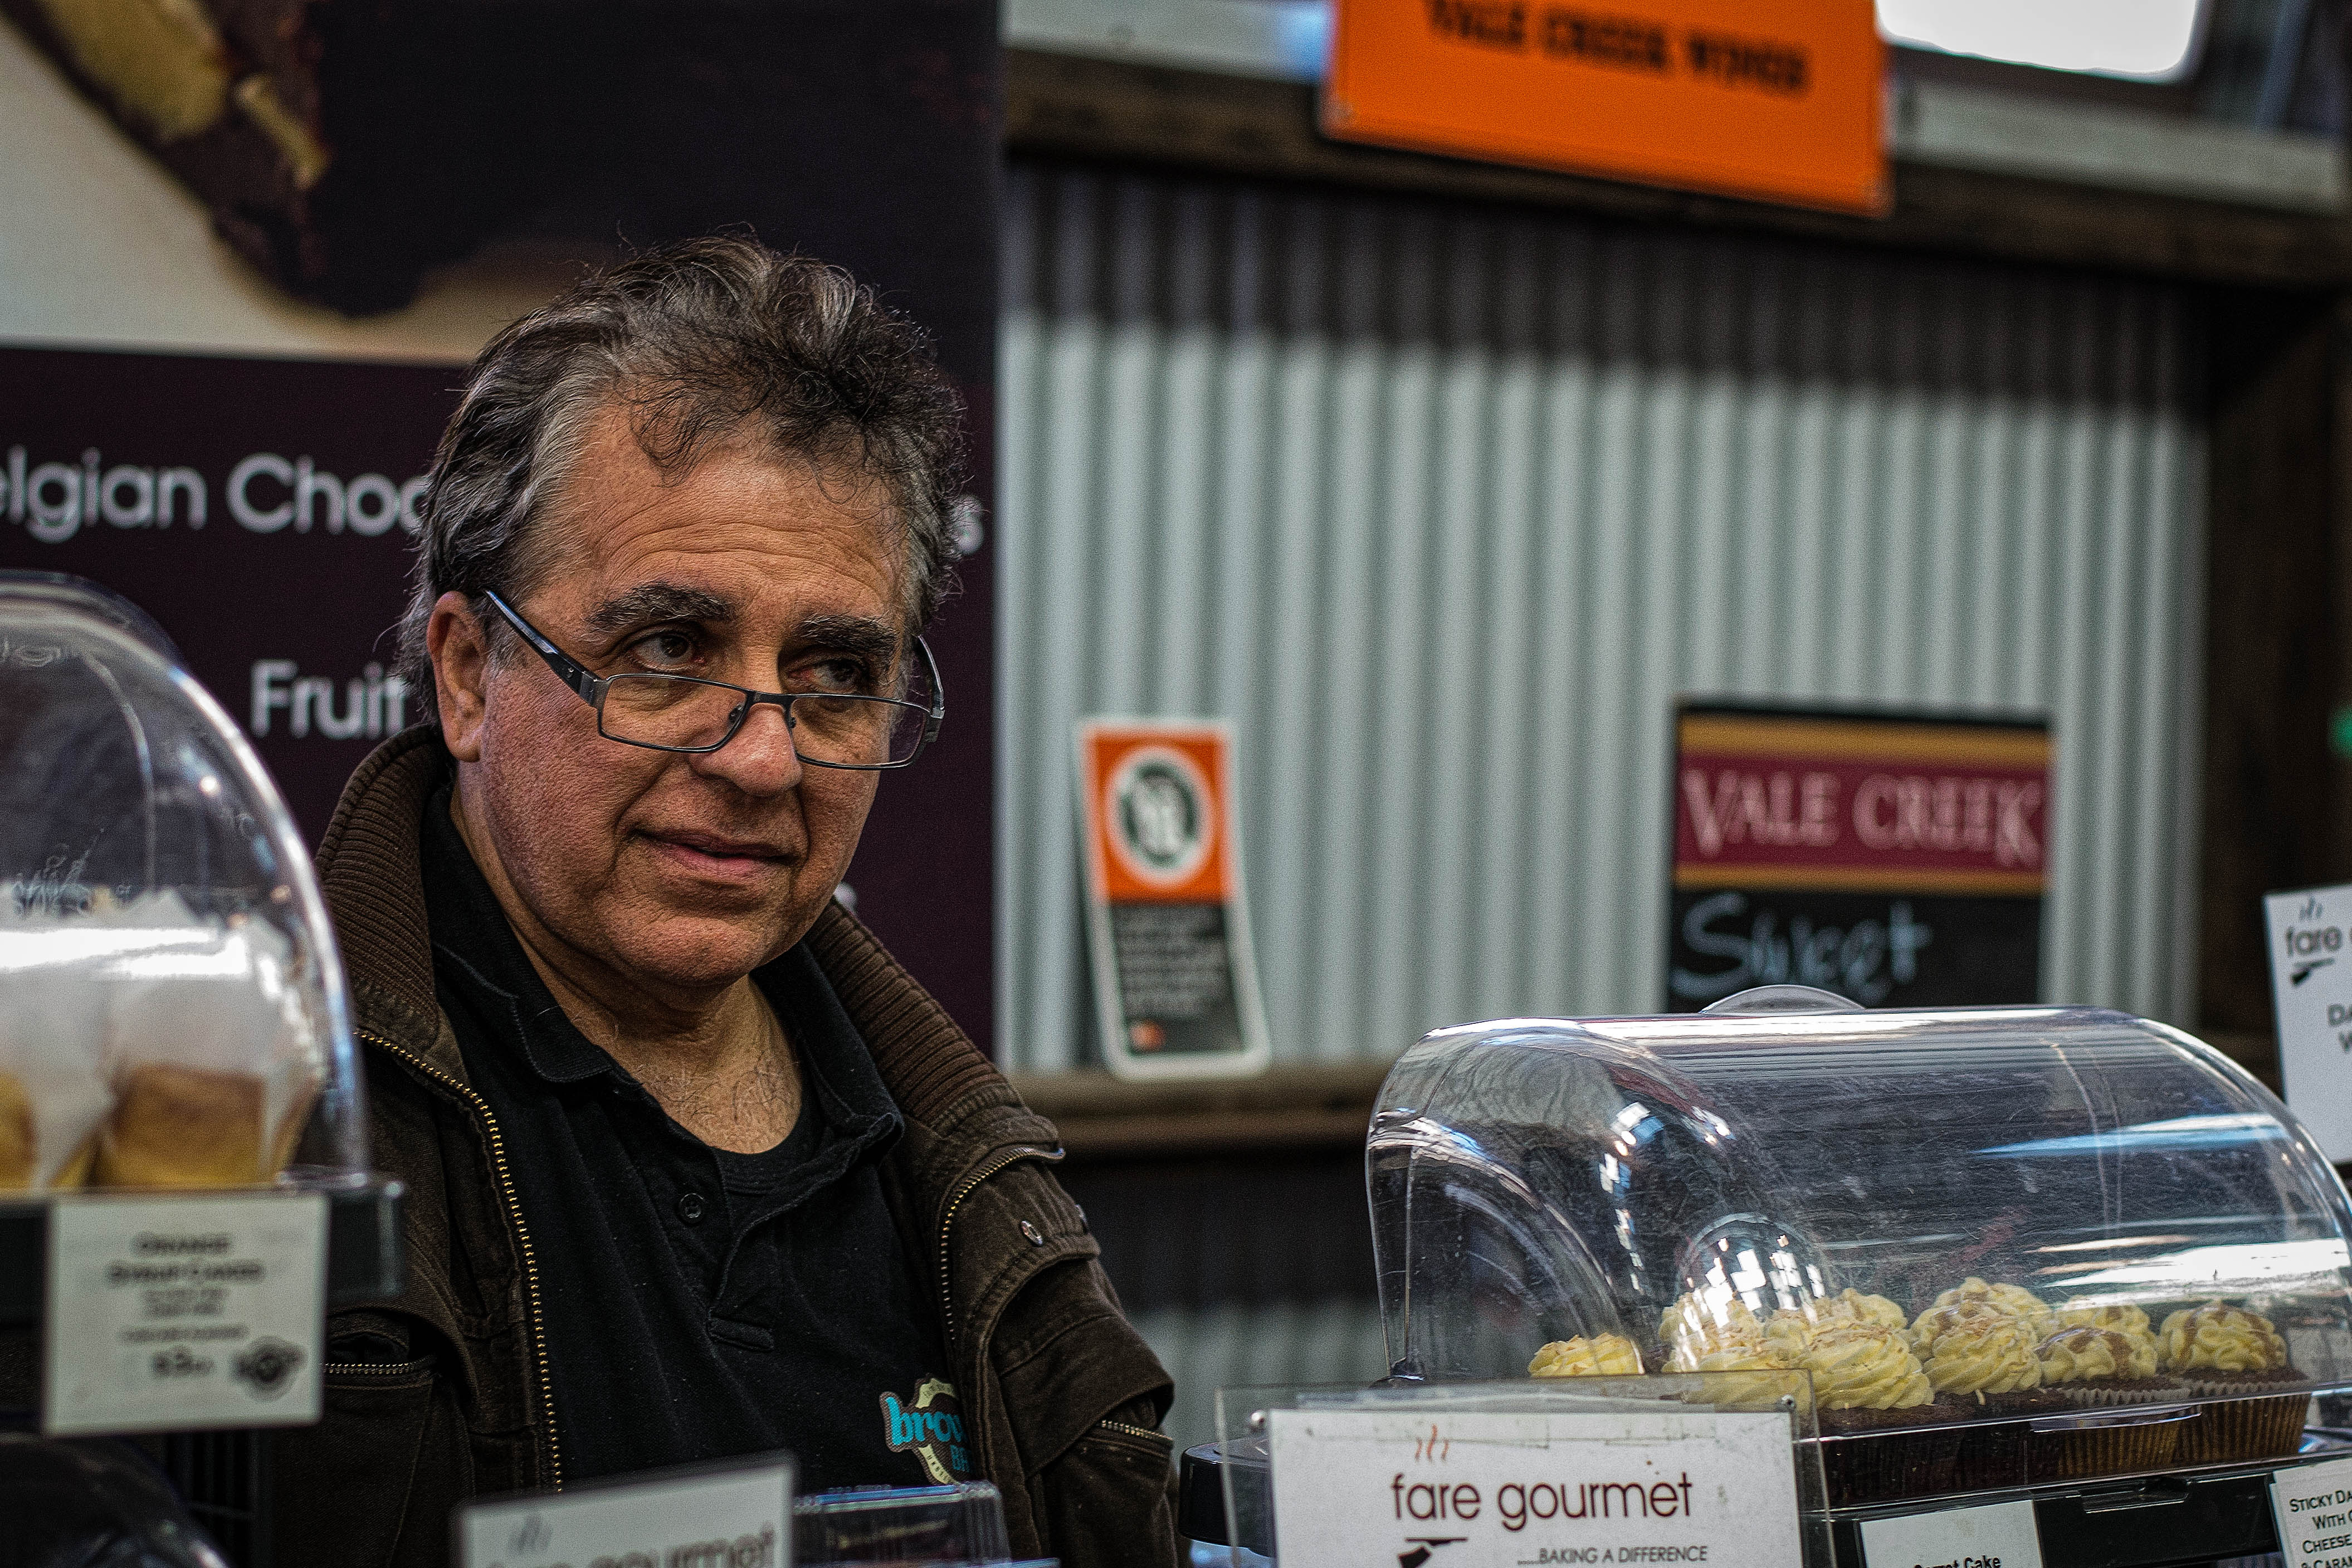
technology, car, vehicle, glasses, electronic device